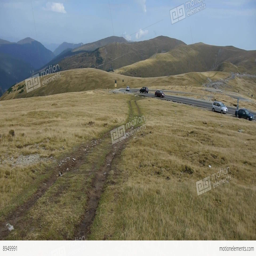
horizontal panorama on a mountain road